The Trial (1948 film)

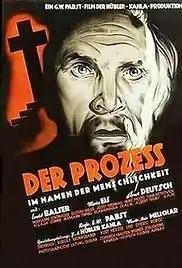
Film poster

The Trial is a 1948 Austrian drama film directed by G. W. Pabst. At the 9th Venice International Film Festival, Pabst won the Award for Best Director; Ernst Deutsch won the award for Best Actor and the Volpi Cup. The story is based on the events of the Tiszaeszlár affair.